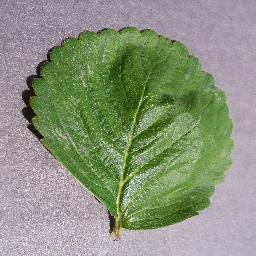
Label: Strawberry___healthy